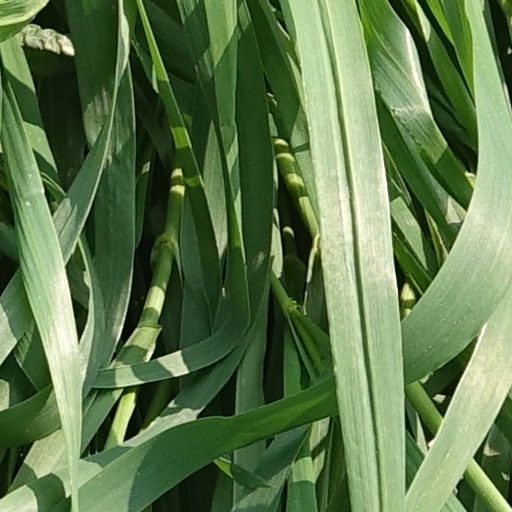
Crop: wheat